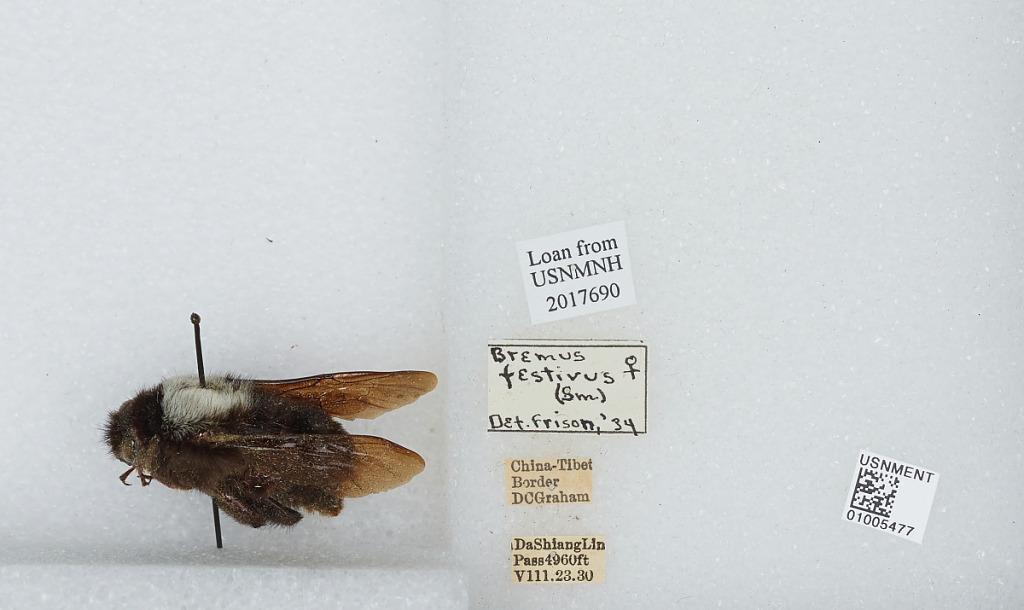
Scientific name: Bombus (Festivobombus) festivus Smith
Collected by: D. Graham
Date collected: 1930-8-23
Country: China
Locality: Da Shiang Lin Pass
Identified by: Frison